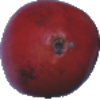
Label: Pomegranate 1